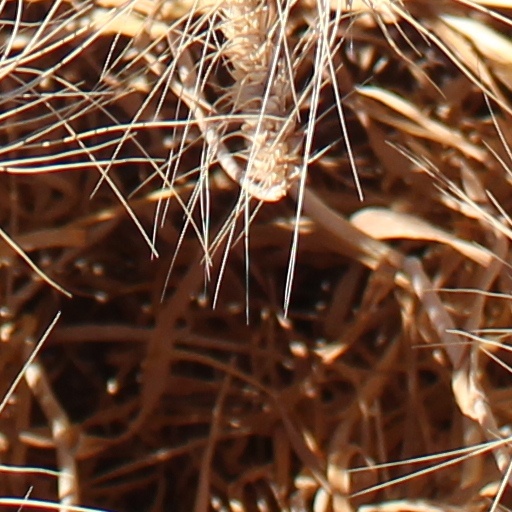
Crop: wheat